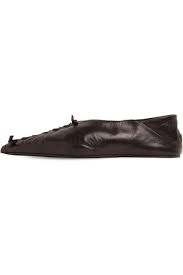
Label: Ballet Flat